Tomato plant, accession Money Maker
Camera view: bottom (45 deg); turntable rotation: 0 degrees
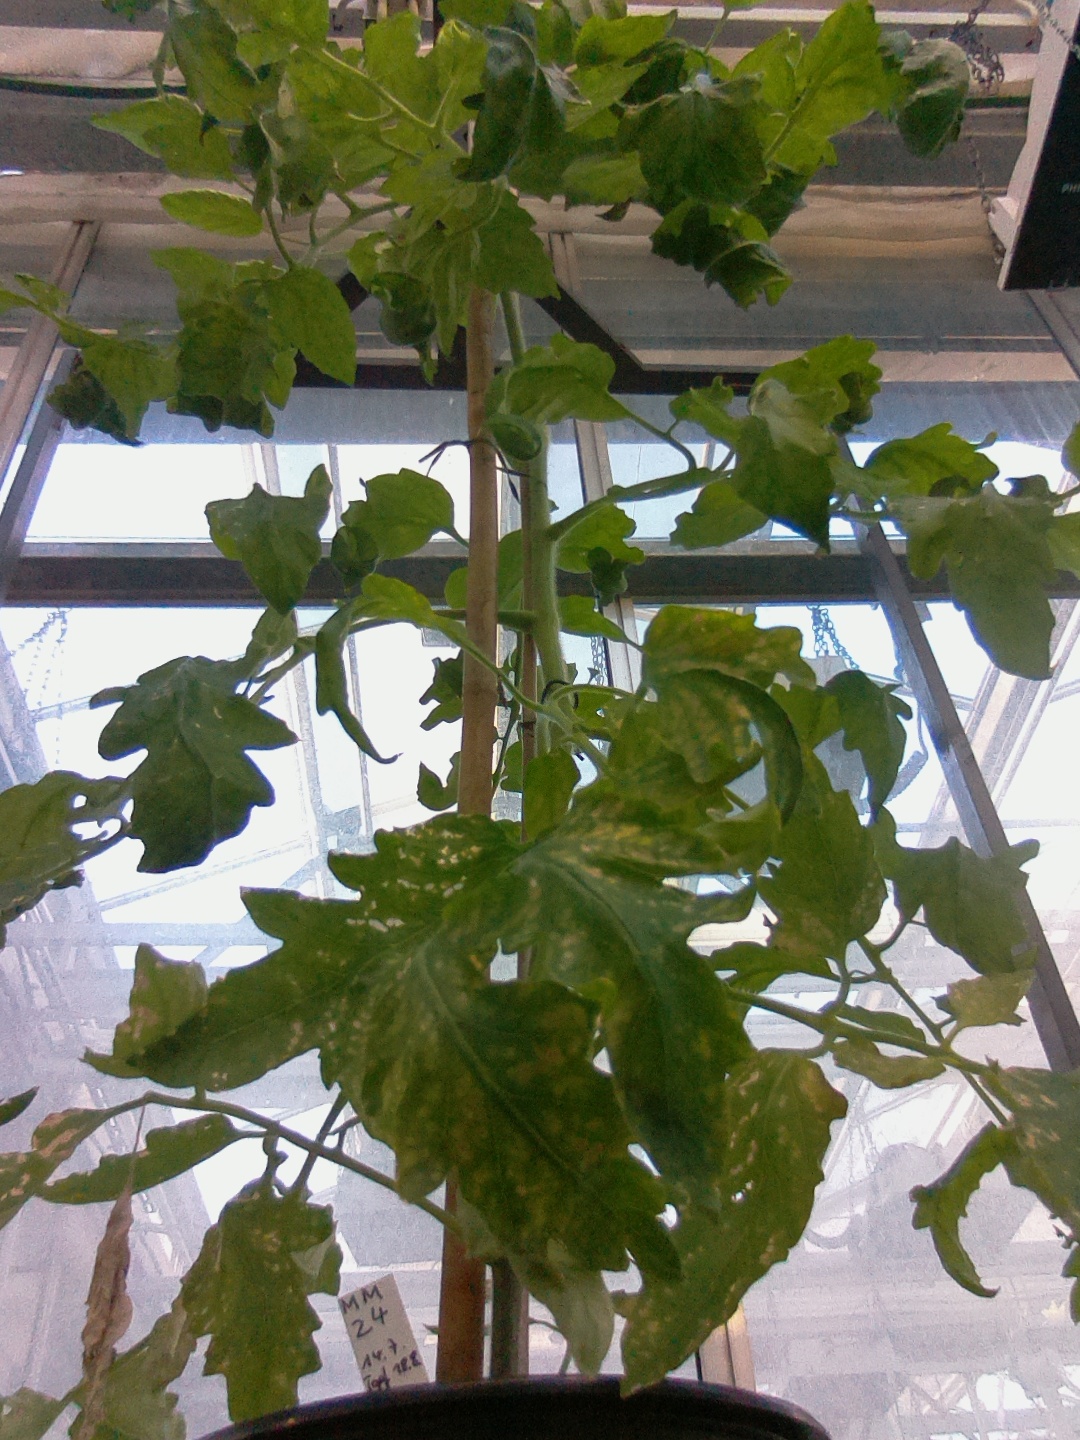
BBCH growth stage 29: 90%-100% Side shoots formed